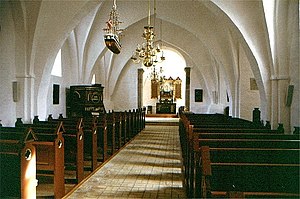
Gunderup Kirke
Kirkerummet
Gunderup Kirke i Danmark. Skib set mod øst
Gunderup Kirke er en kirke i Gunderup Sogn i Aalborg Kommune, Region Nordjylland. Indtil Kommunalreformen i 1970 lå sognet i Fleskum Herred, Aalborg Amt.